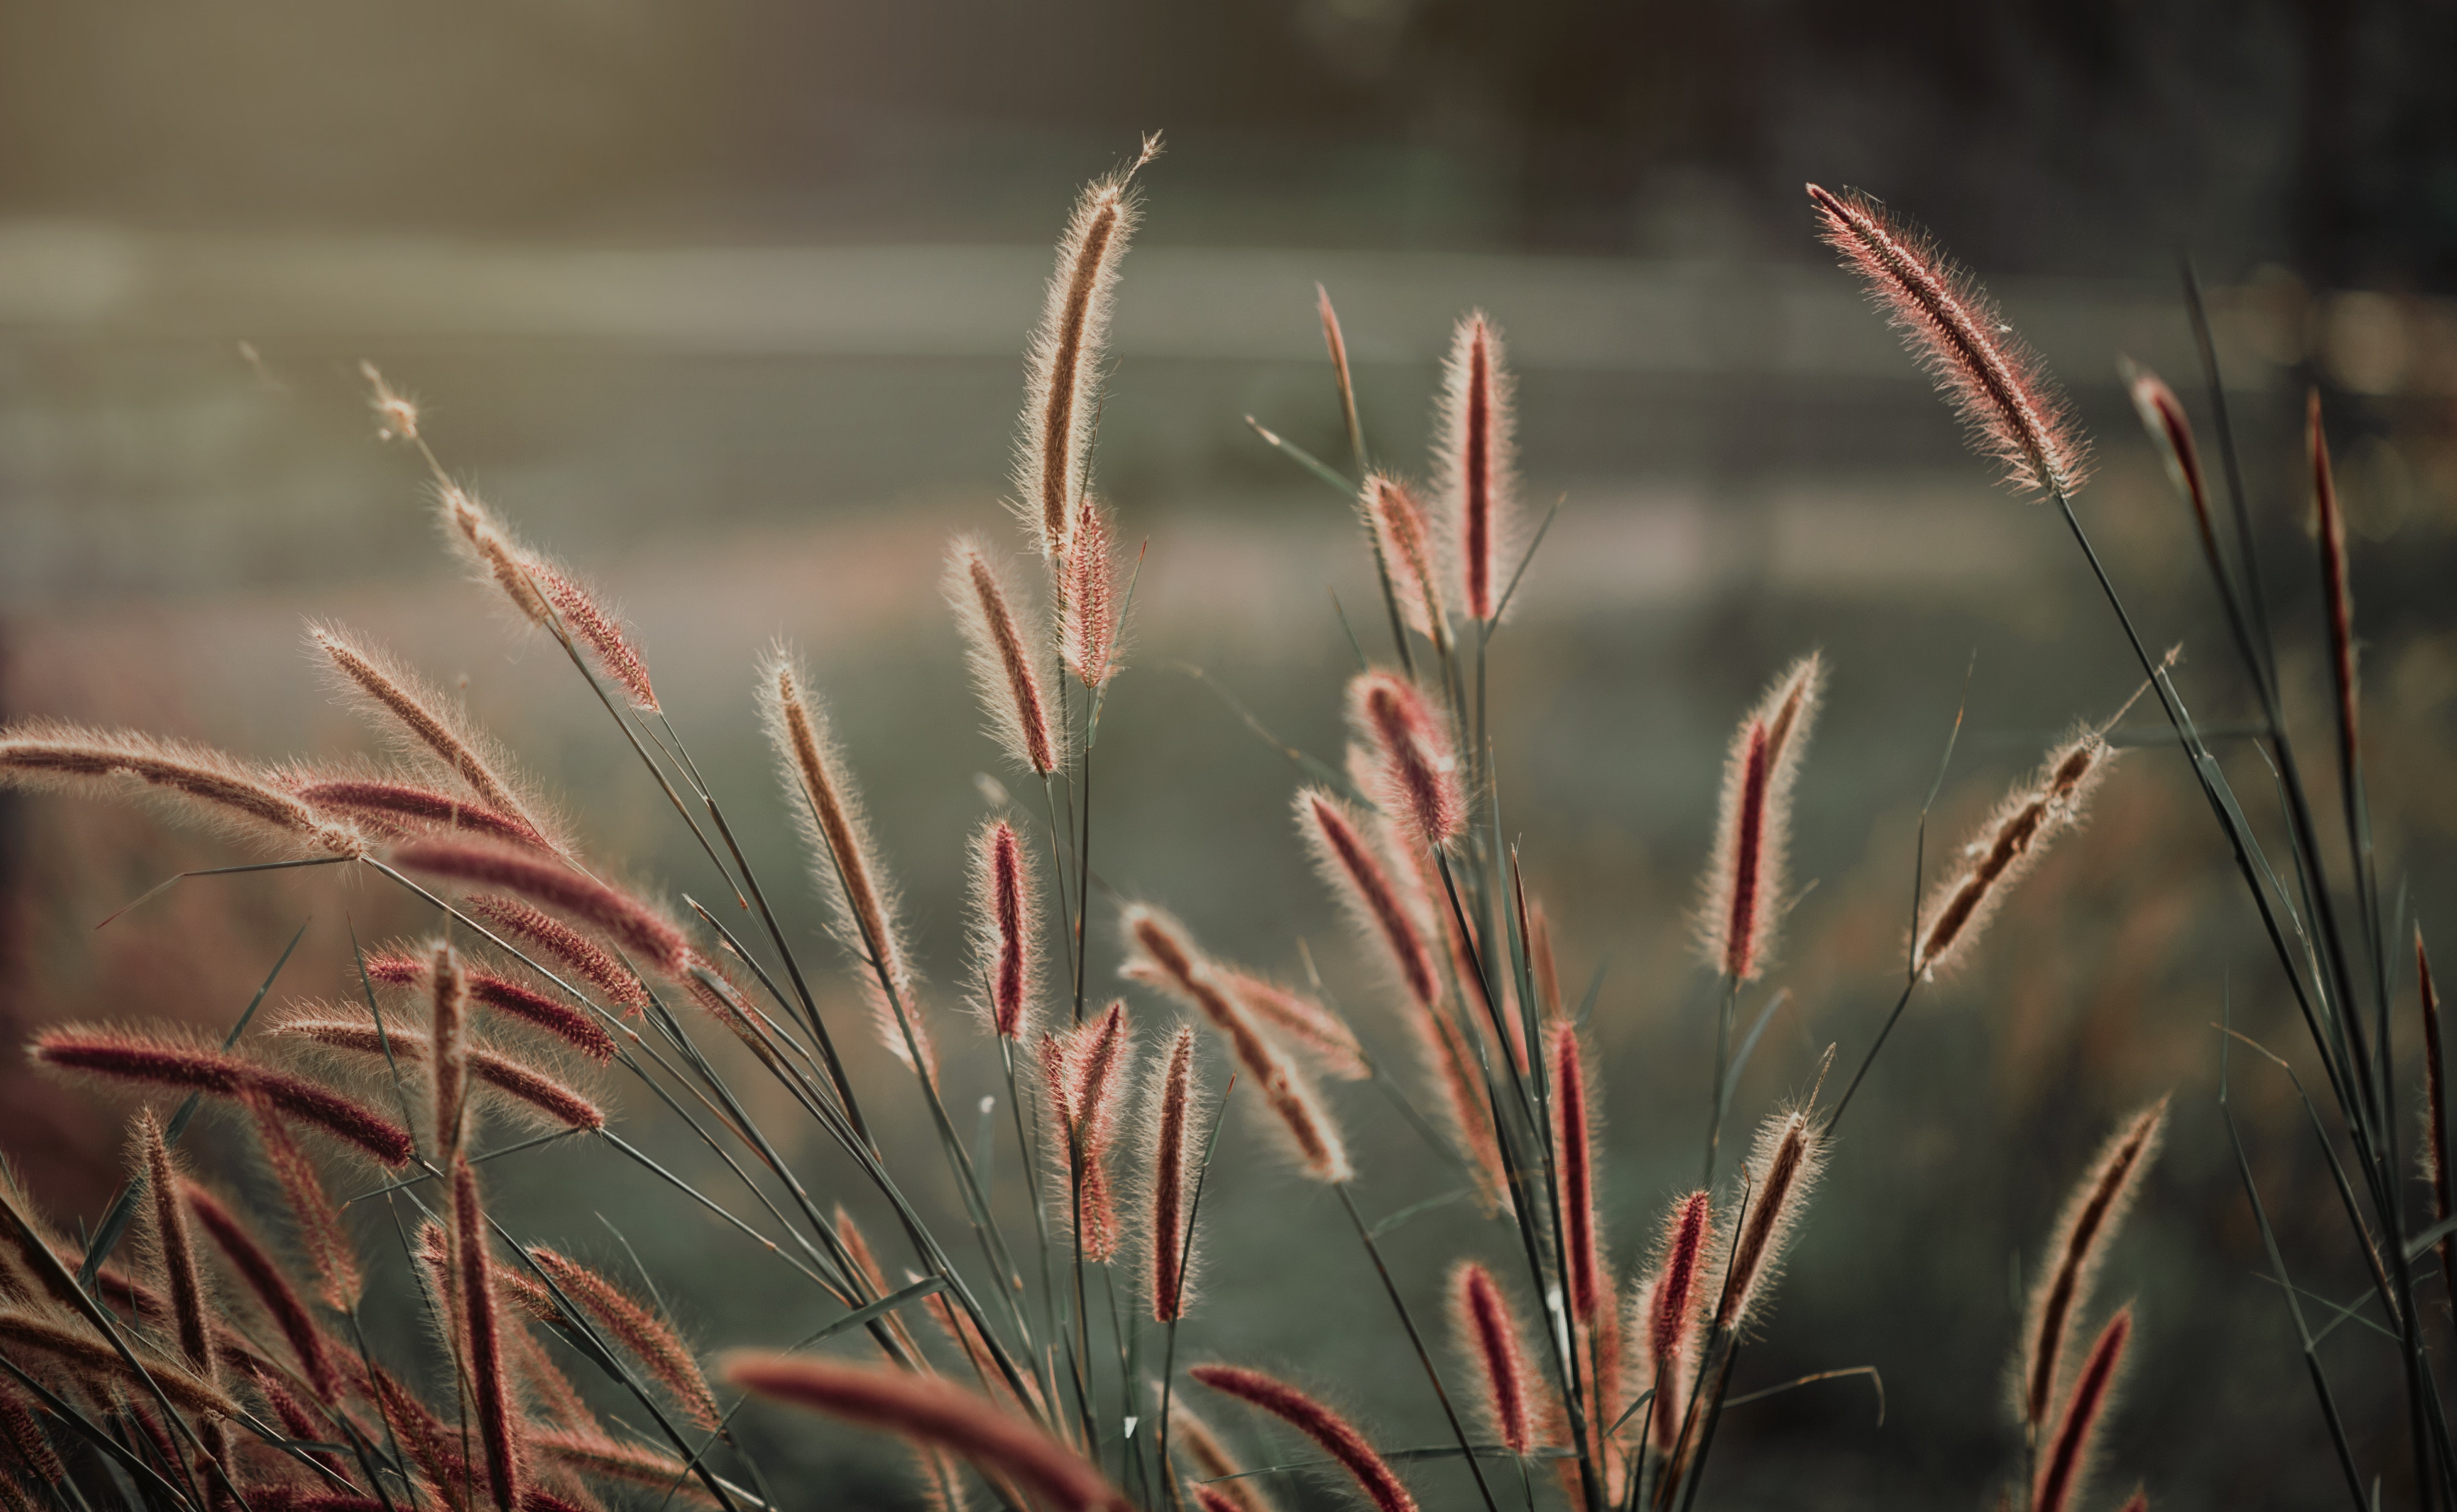
grass, plant, grass family, phragmites, flowering plant, close up, flower, plant stem, terrestrial plant, poales, photography, hordeum, Elymus repens, teff, sedge family